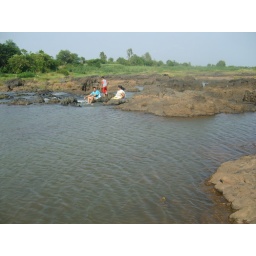
Soham relaxing with his aai-papa on the rocks in the river Krishna.